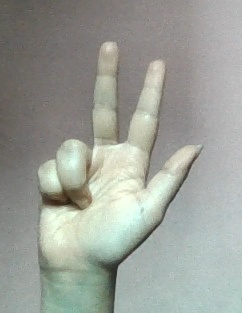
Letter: al